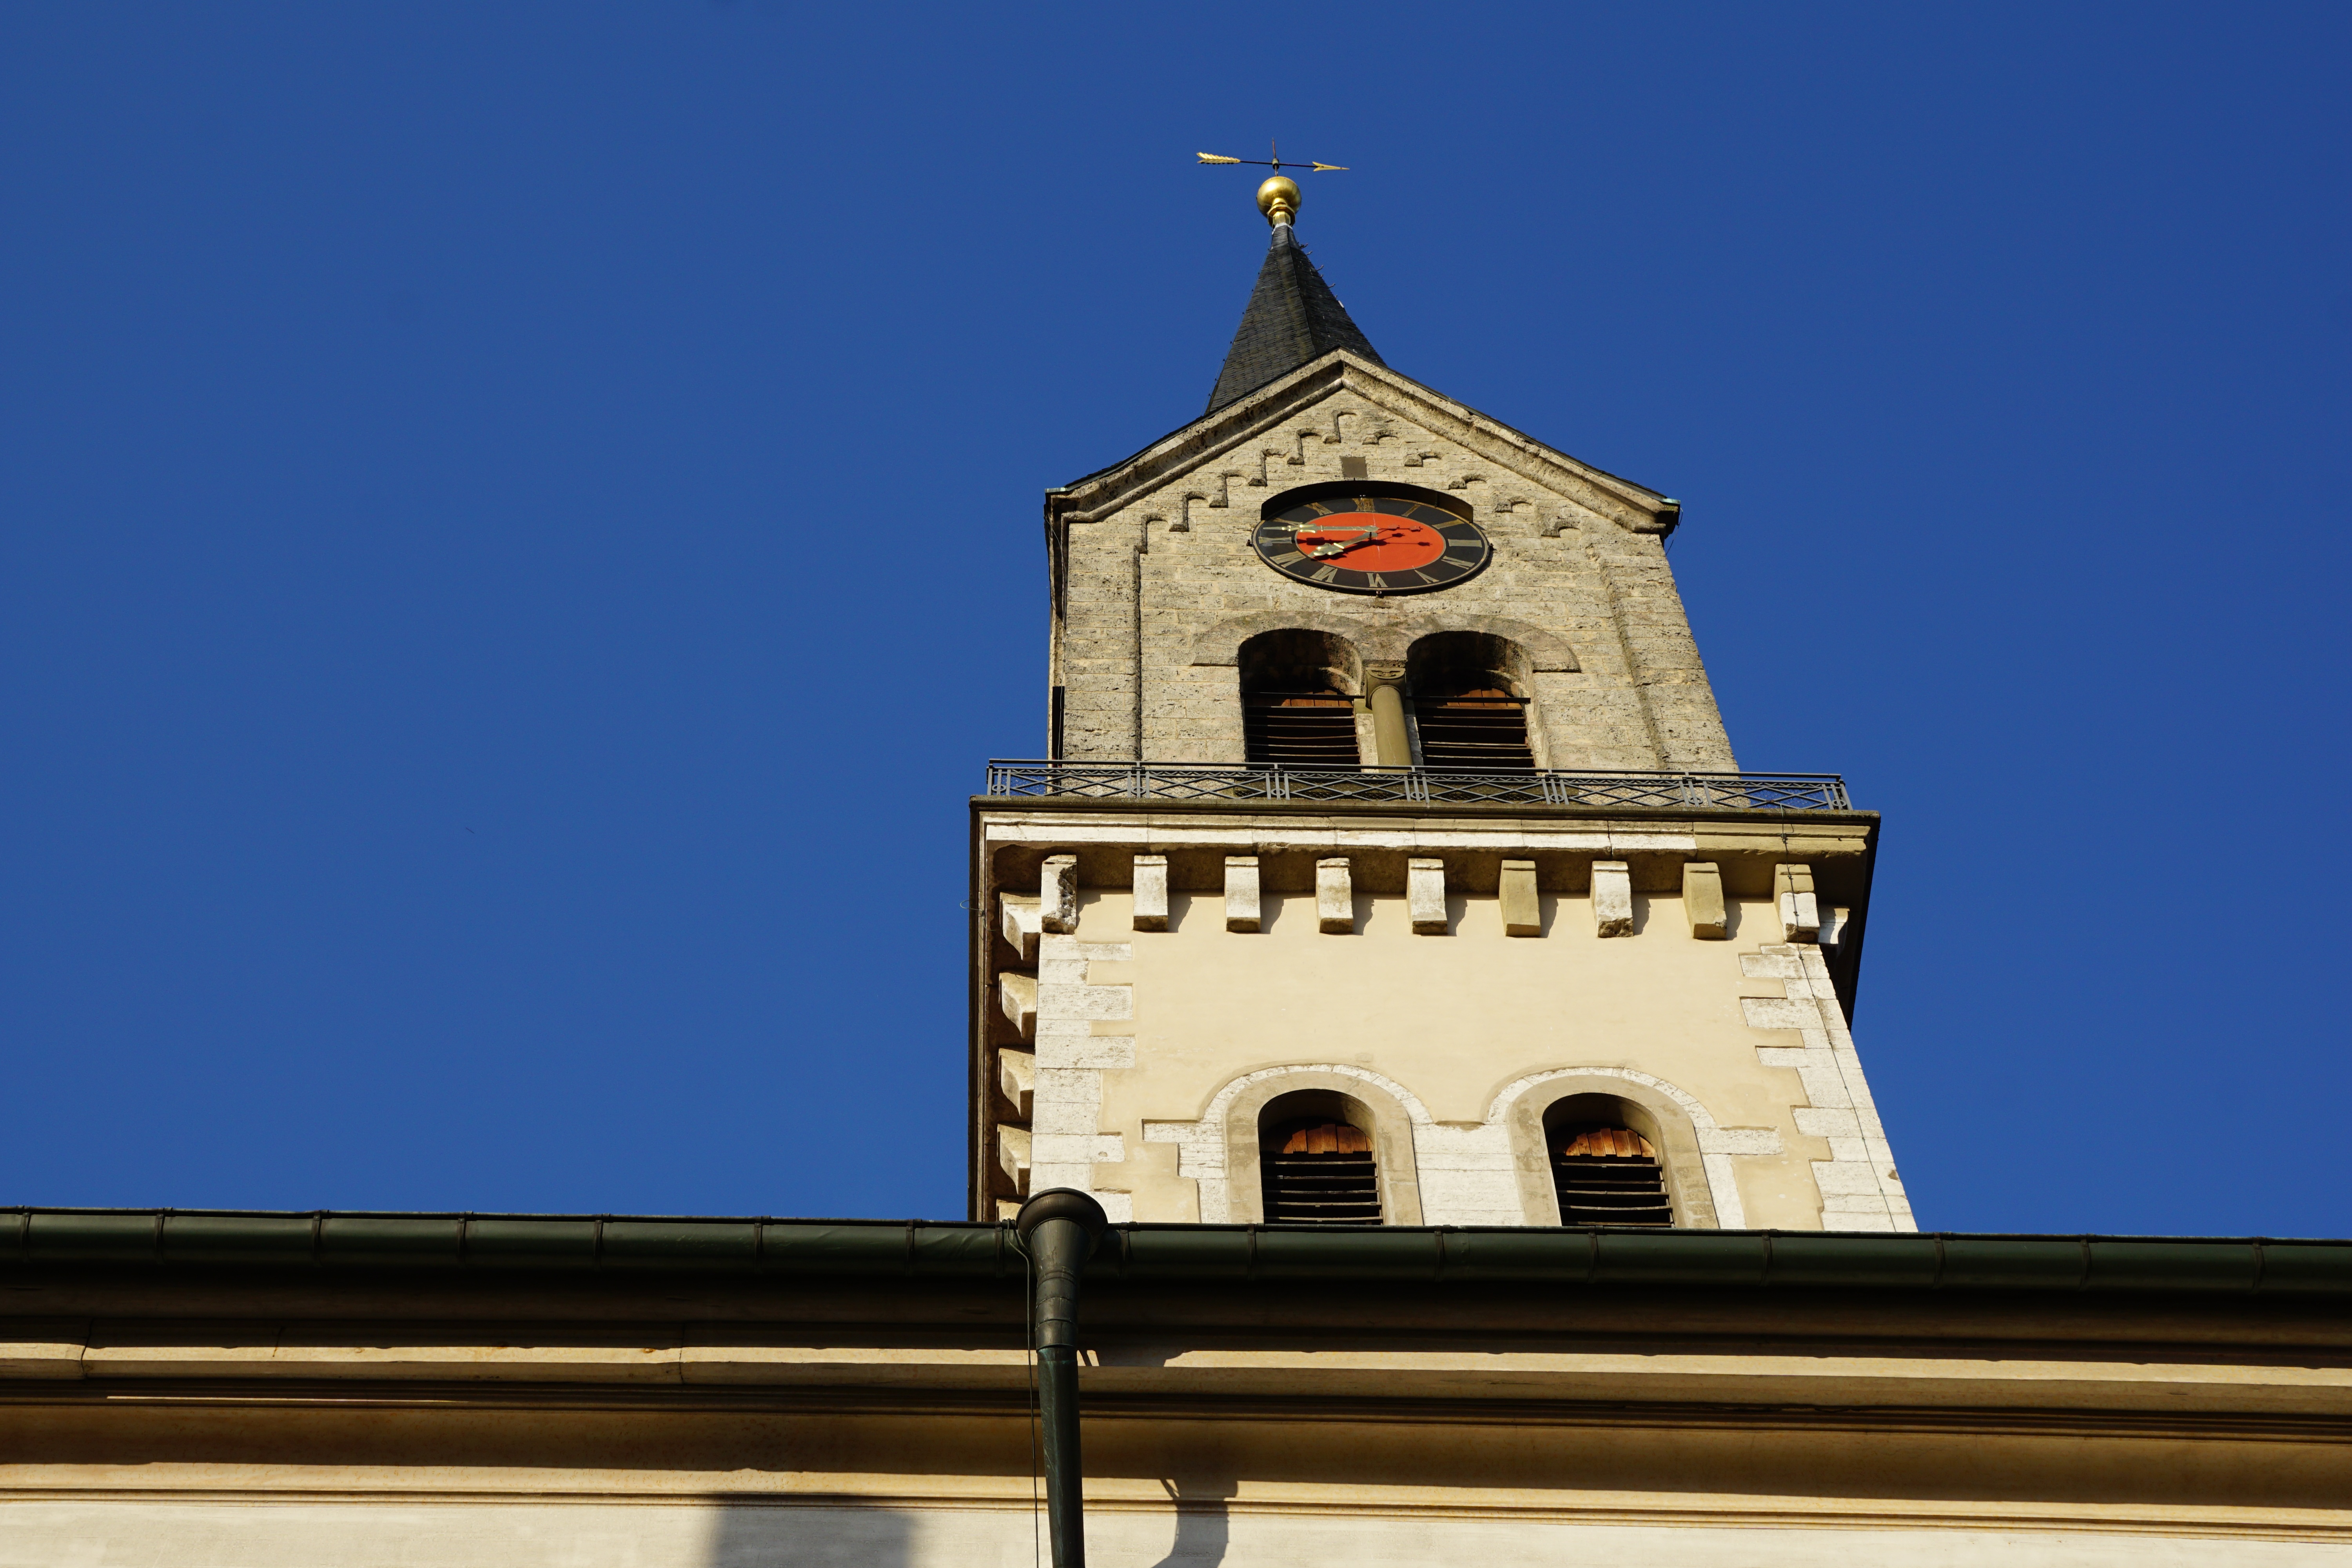
sky, clock, time, building, tower, religion, landmark, facade, blue, church, cathedral, chapel, dial, place of worship, clock tower, bell tower, spire, faith, steeple, germany, culture, tuttlingen, evangelish